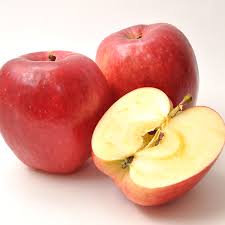
Label: trash